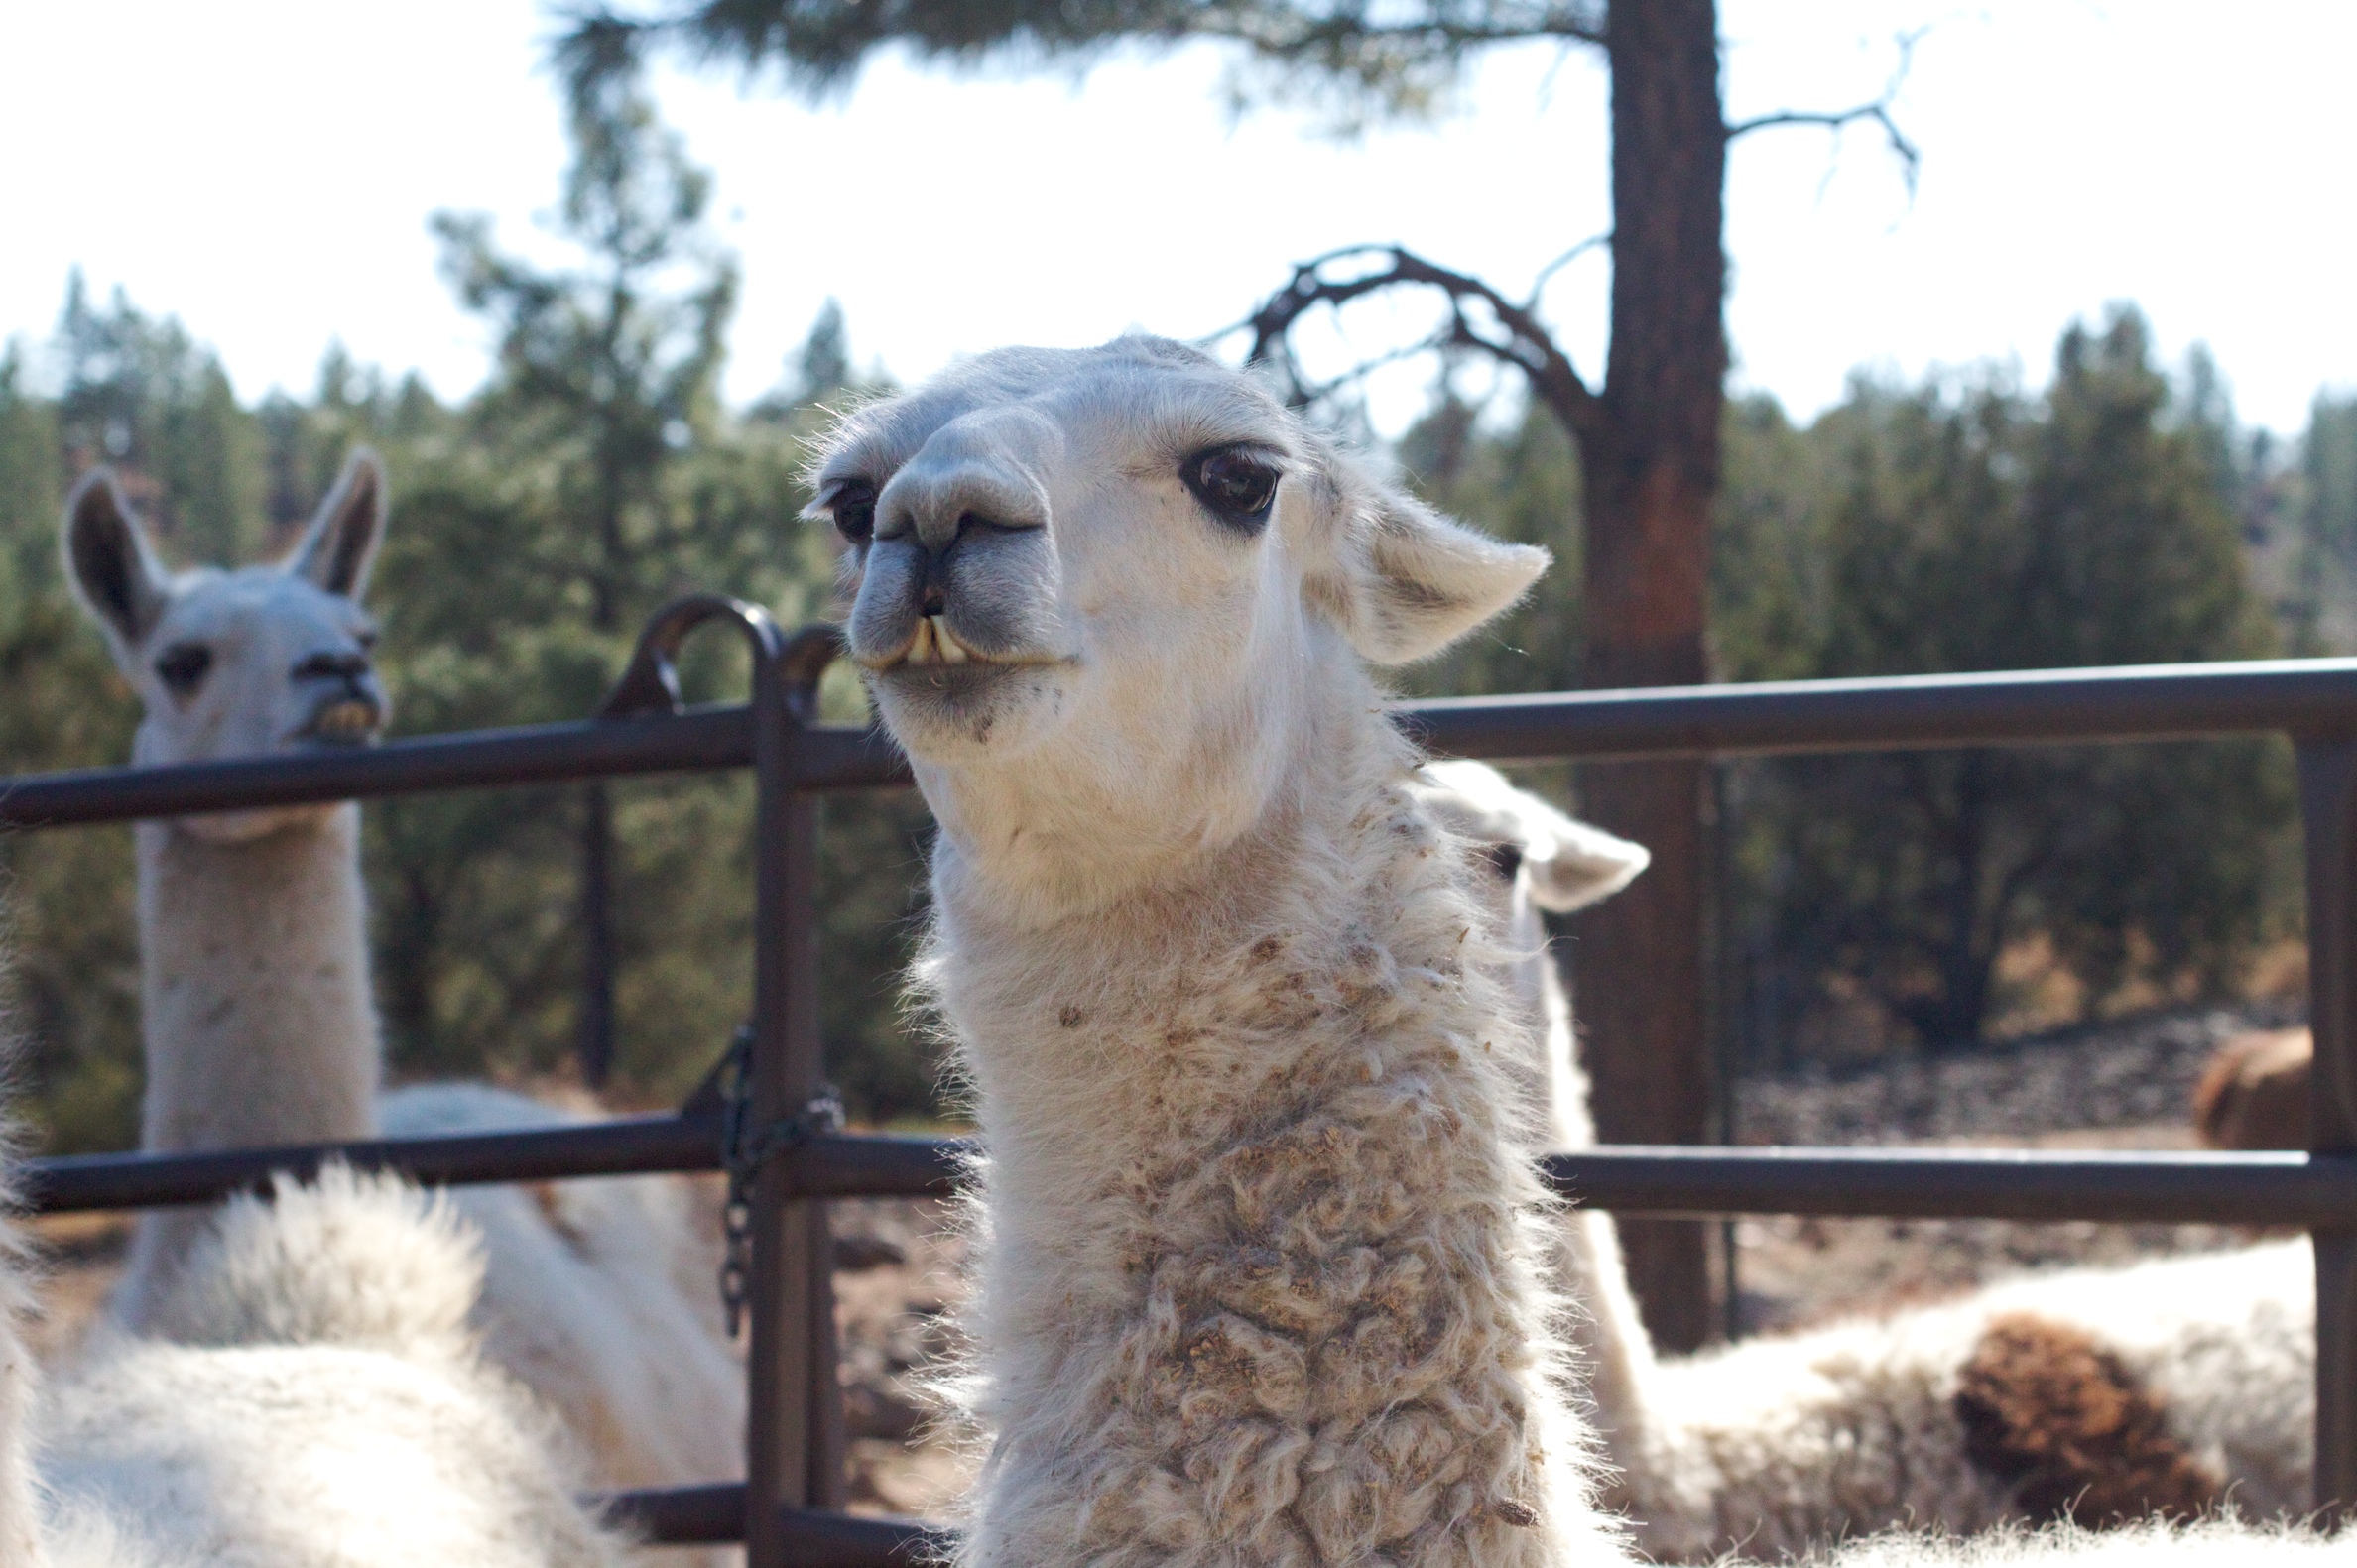
mammal, fauna, llama, alpaca, vertebrate, camel like mammal